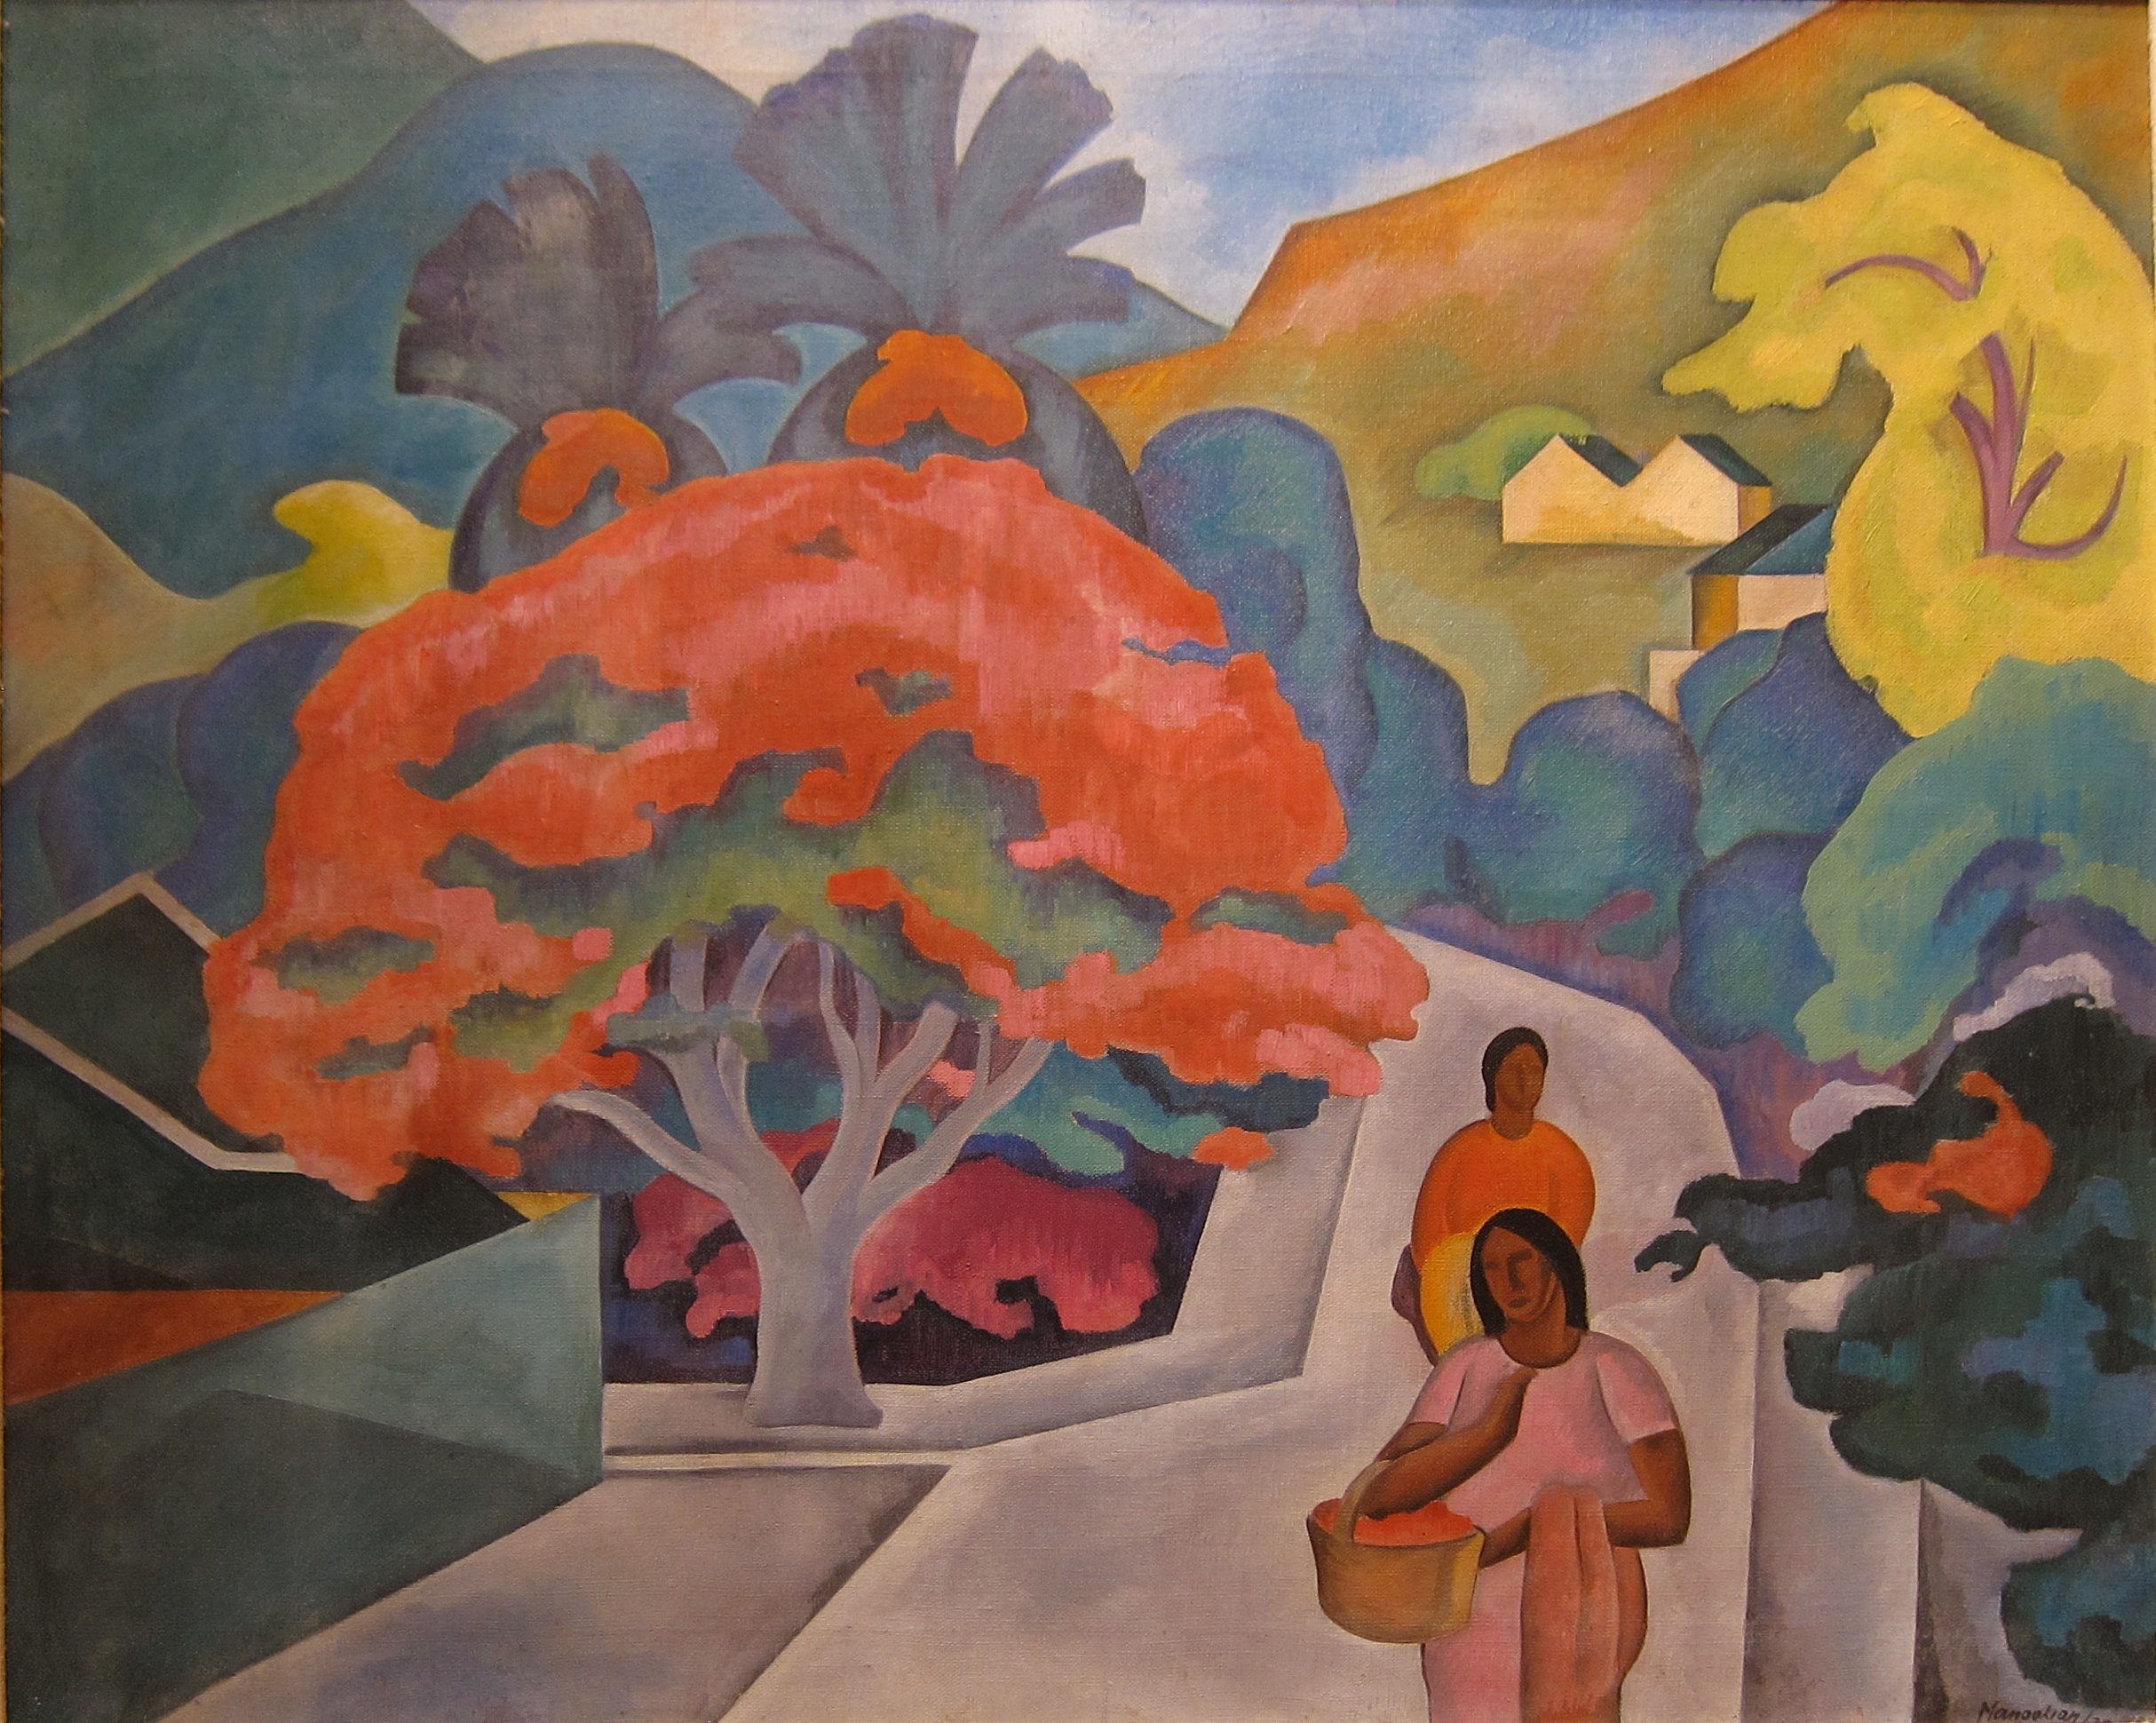
tree, flower, black, point, coral, painting, art, illustration, mural, honolulu, modern art, acrylic paint, o ahu, arman, manookian, child art